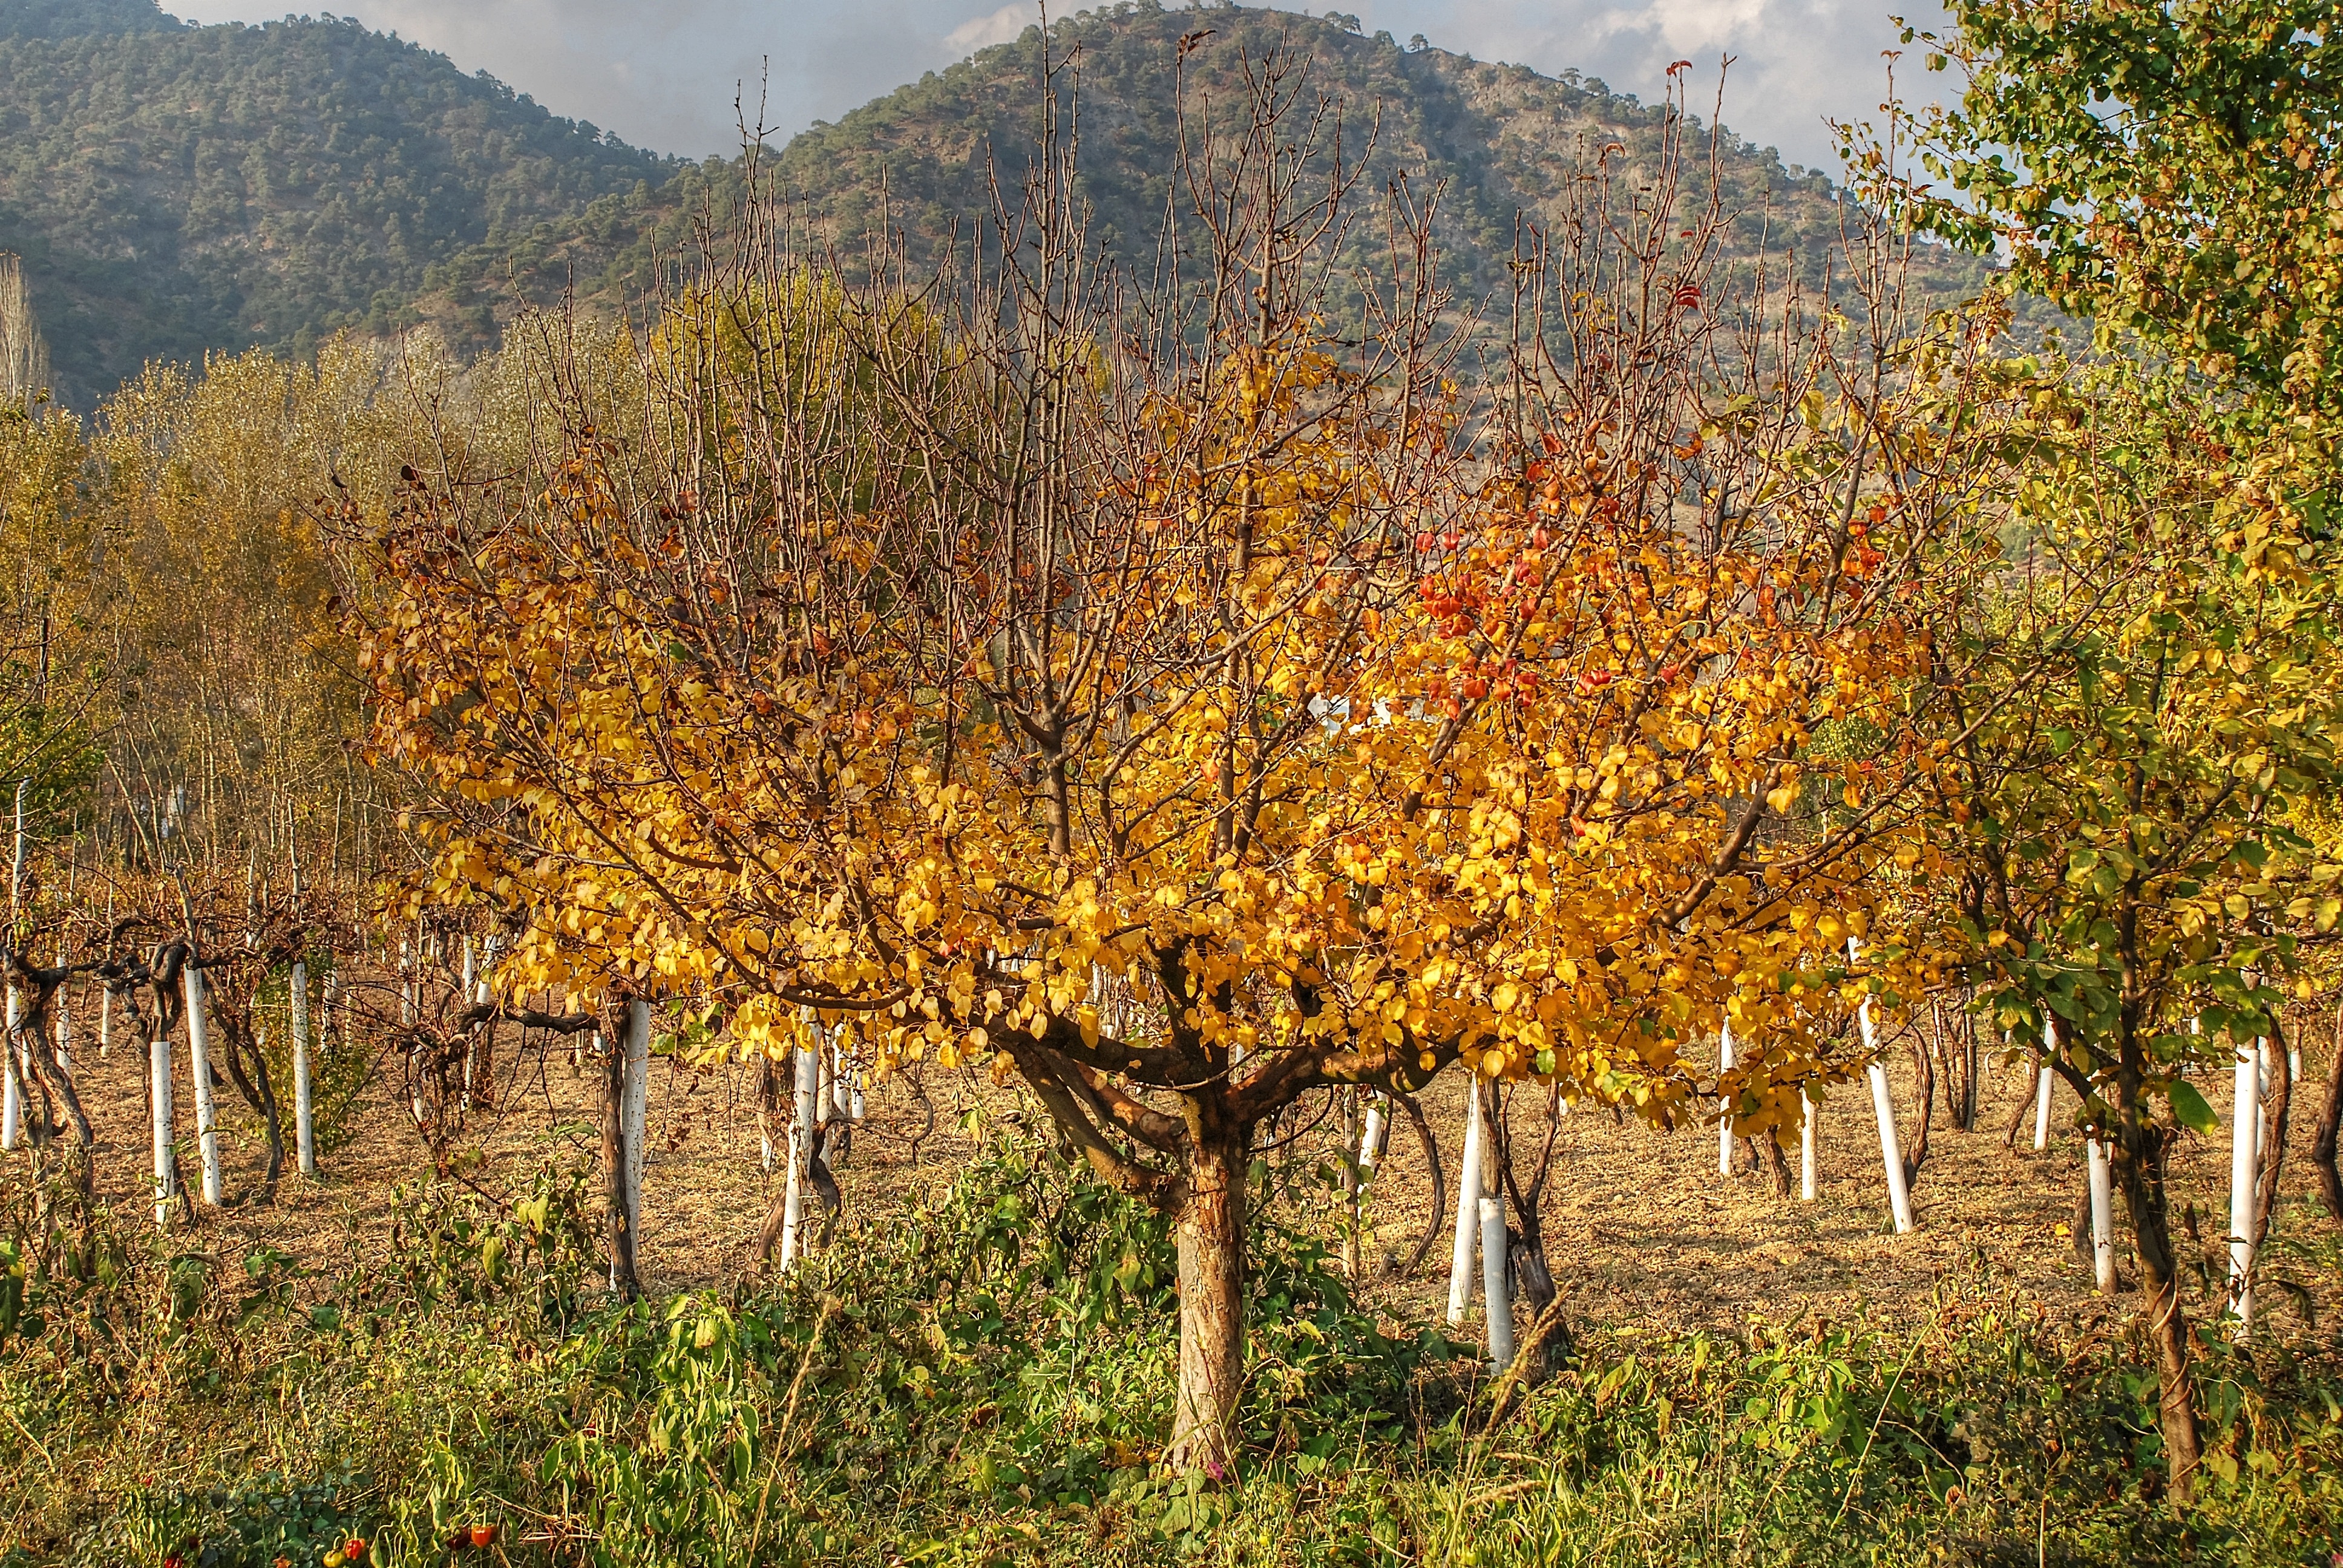
tree, forest, plant, vineyard, leaf, sadness, autumn, agriculture, season, leaves, deciduous, grove, woodland, flowering plant, woody plant, temperate broadleaf and mixed forest, land plant